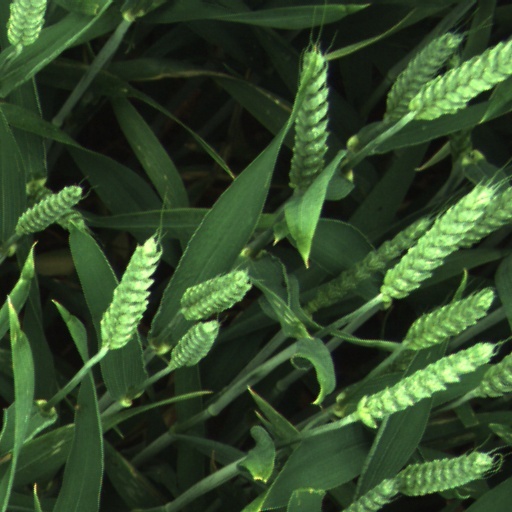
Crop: wheat